Olav Fjell

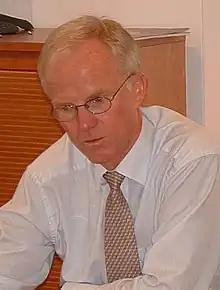

Olav Fjell (born 28 June 1951) is a Norwegian businessperson. He was the chief executive officer (CEO) of Statoil from 1999 to 2003, and of Hurtigruten from 2007 to 2012.